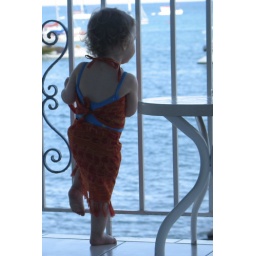
Marley, wearing her new beach wear, watches the boats in the water from our balcony.